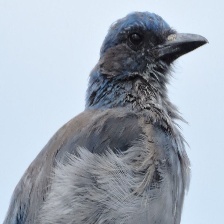
Species: CHARA DE COLLAR
Scientific name: CYANOLYCA ARMILLATA